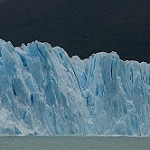
Scene: Outdoor